Scatman Crothers

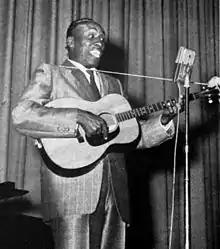
Crothers in 1960

Benjamin Sherman "Scatman" Crothers (May 23, 1910 – November 22, 1986) was an American actor and musician. He is known for playing Louie the Garbage Man on the TV show "Chico and the Man", and Dick Hallorann in Stanley Kubrick's "The Shining" (1980). He was also a prolific voice actor who provided the voices of Meadowlark Lemon in the "Harlem Globetrotters" animated TV series, Jazz the Autobot in "The Transformers" and "" (1986), the title character in "Hong Kong Phooey", and Scat Cat in the Disney animated film "The Aristocats" (1970).